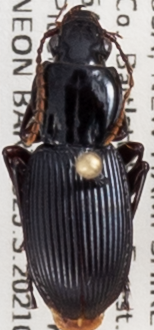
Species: Pterostichus tristis
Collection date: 2021-08-25 04:00:00
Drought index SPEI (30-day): -0.386
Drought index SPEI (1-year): -0.944
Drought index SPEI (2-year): -0.54